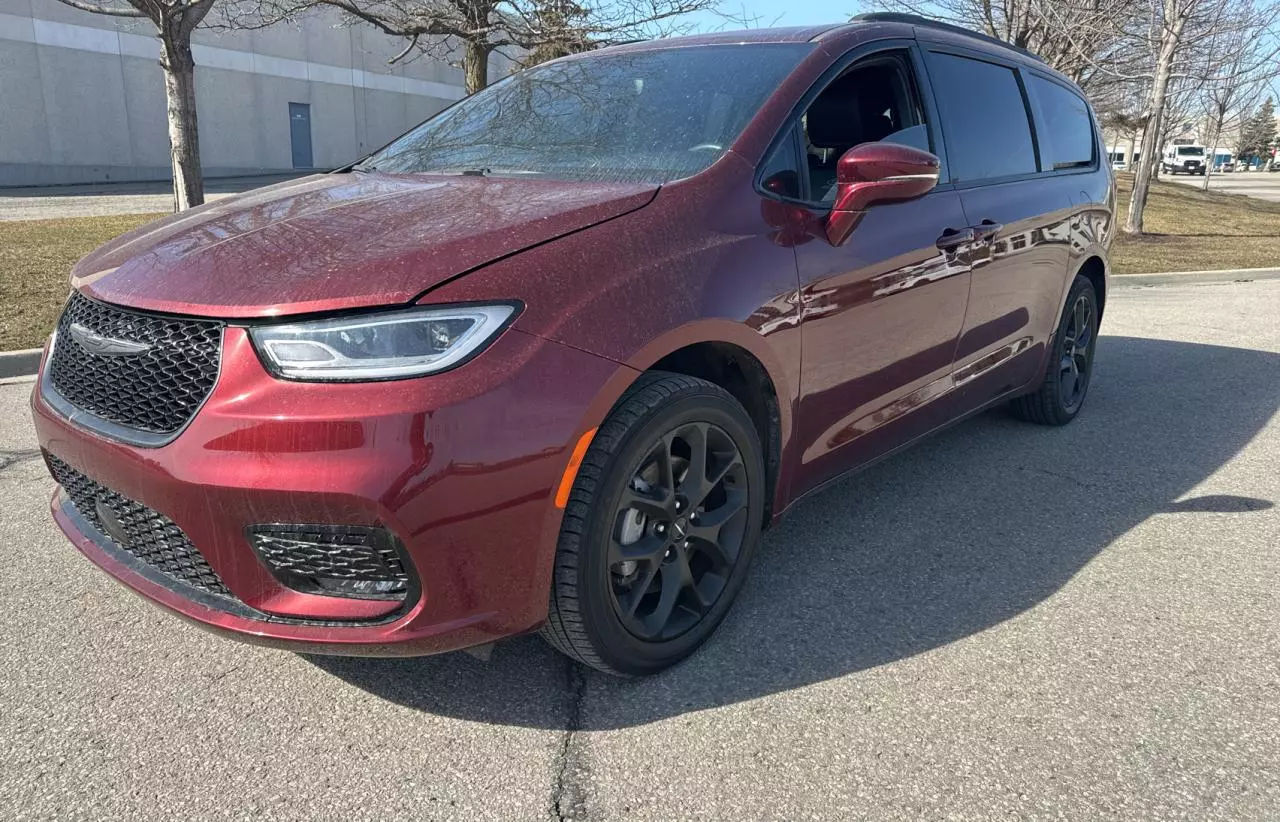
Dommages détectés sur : plaque d'immatriculation avant, capot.
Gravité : majeur